Mitte, Hanover

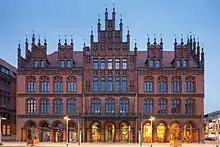
Old Town Hall

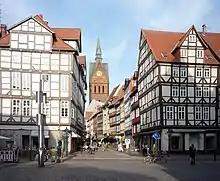
Kramerstraße and Holzmarkt

The historic "old town" of Hanover is located in the Mitte quarter between the Leine River, Friedrichswall, Georgstraße and Goethestraße. Due to the bombings in the Second World War, the historic old town was almost completely destroyed. Only in the Kramerstraße area (where the Broyhanhaus is located) and Burgstraße area (which contains the oldest half-timbered house in the city) were some half-timbered houses preserved or translocated to here. The Aegidienkirche, which was destroyed in the war, was not rebuilt; its ruins now serves as a memorial to the victims of wars and violence.